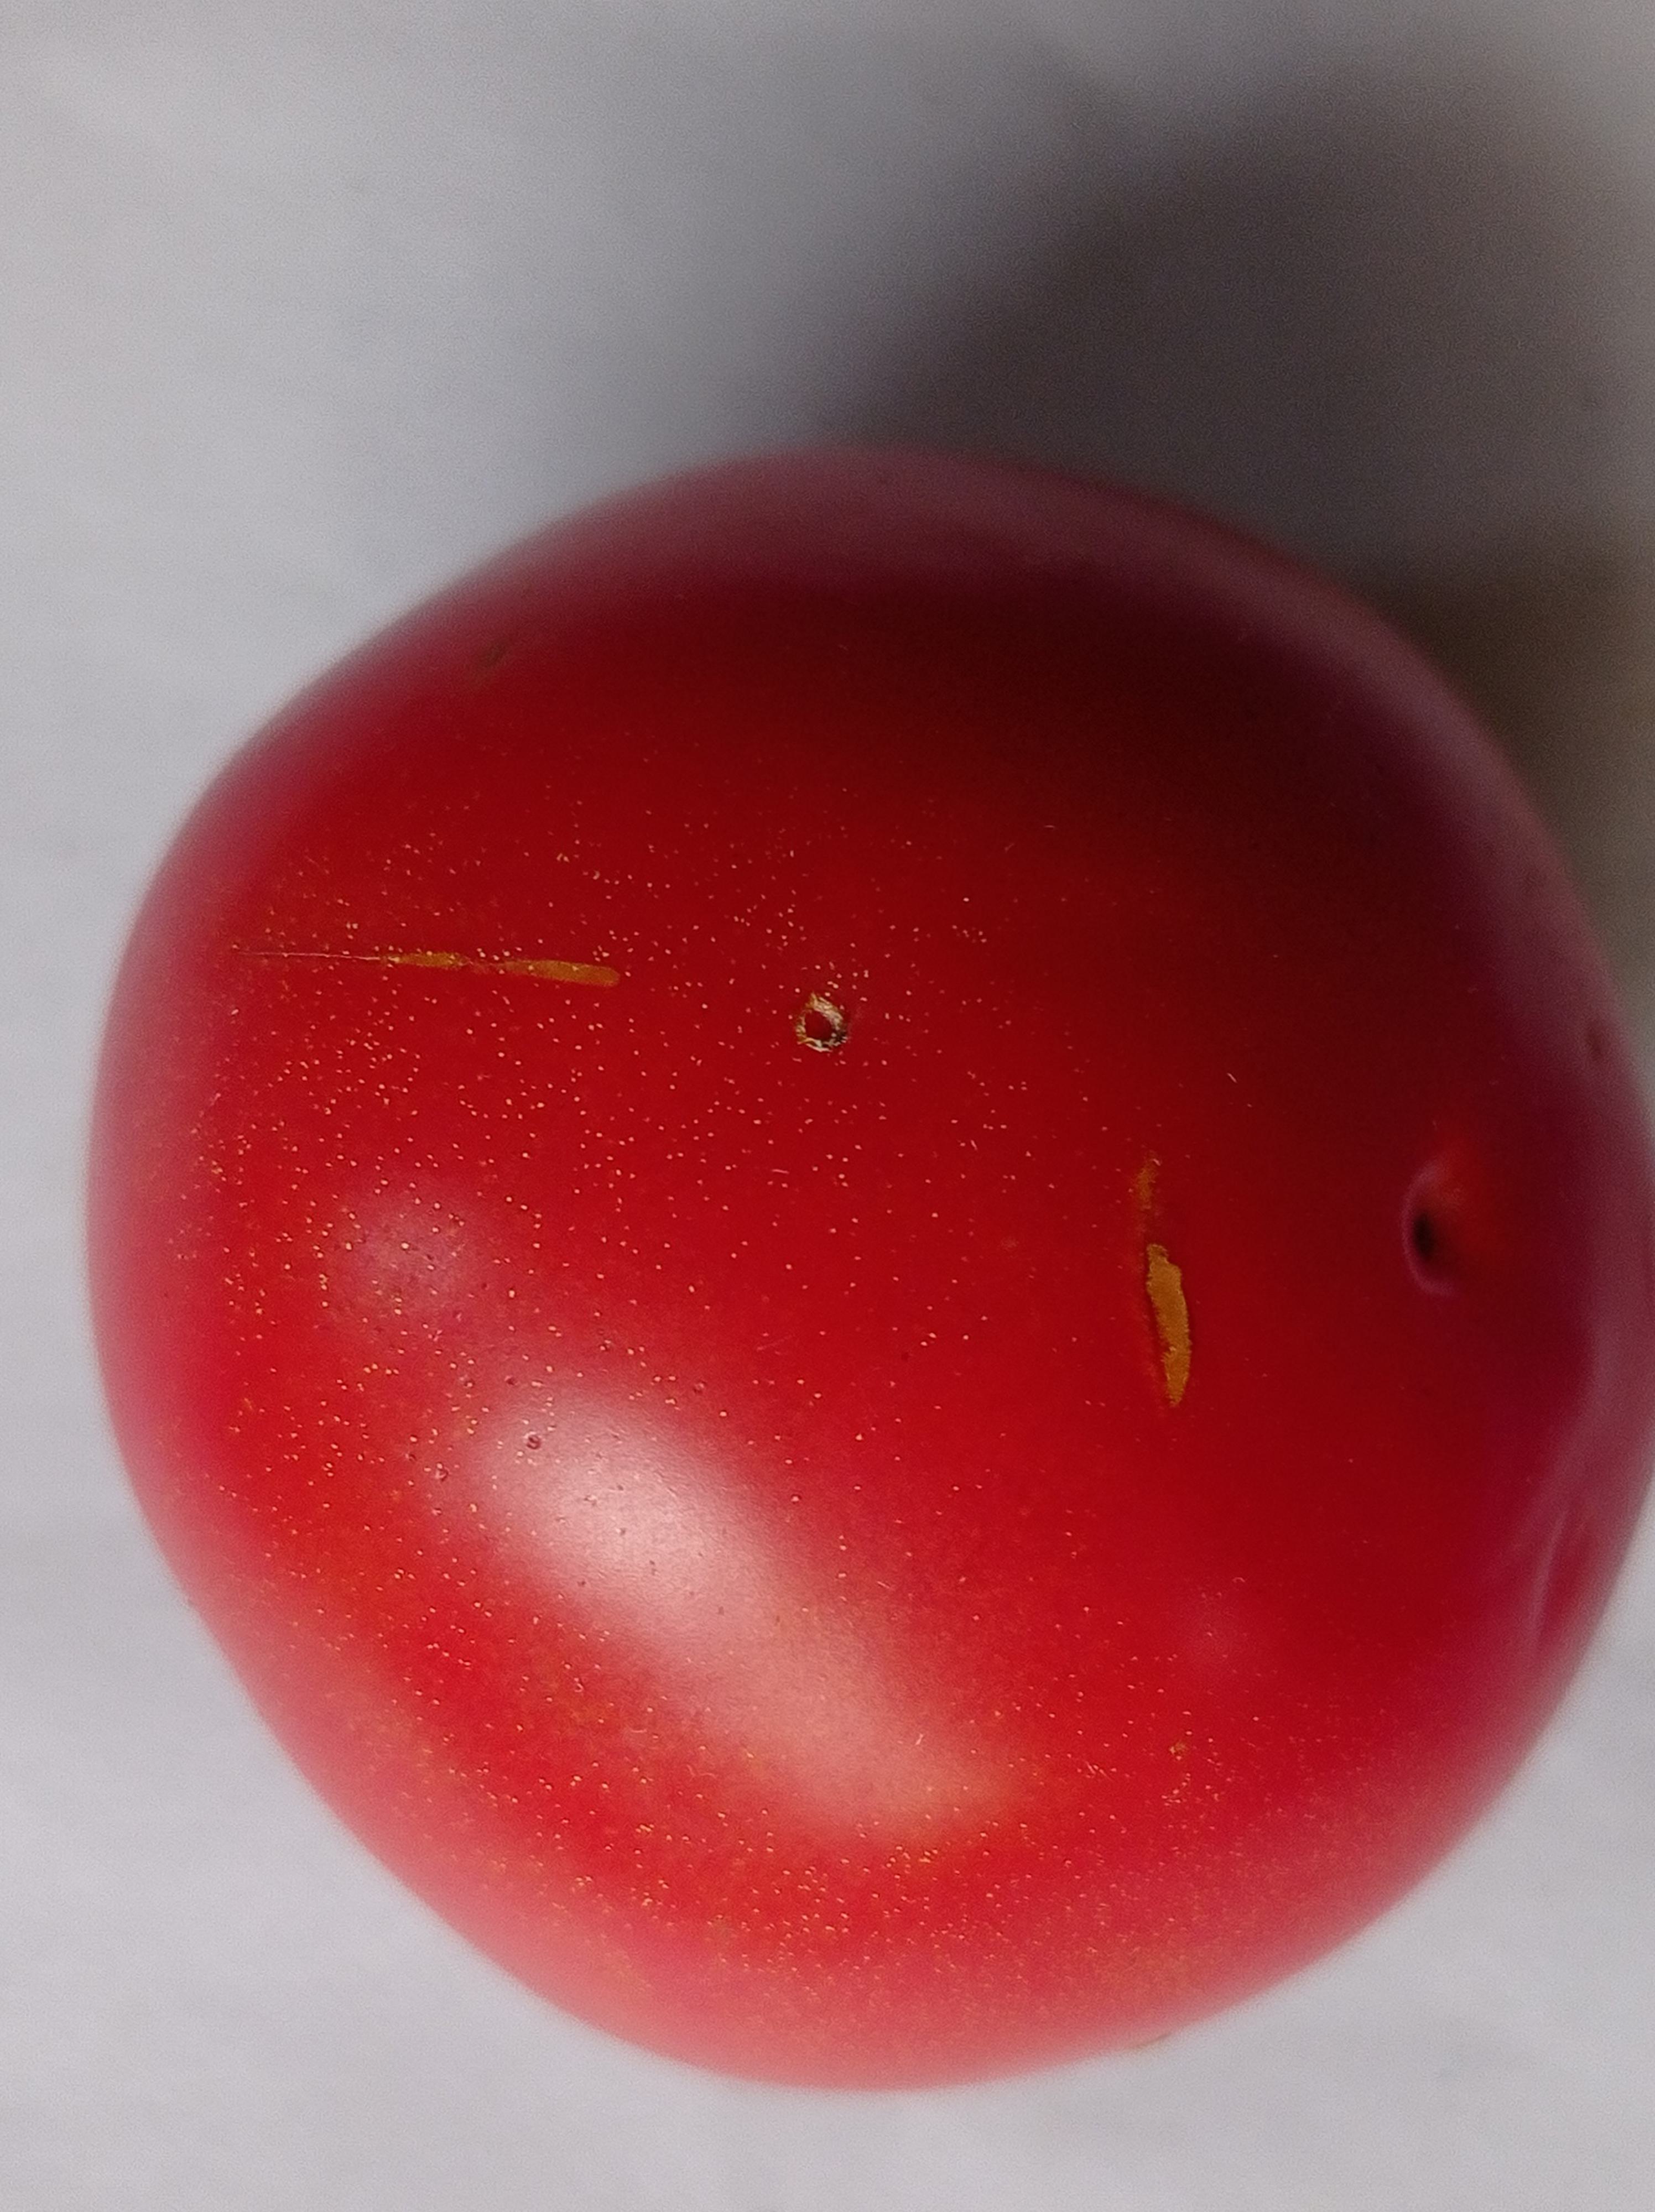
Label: Fresh